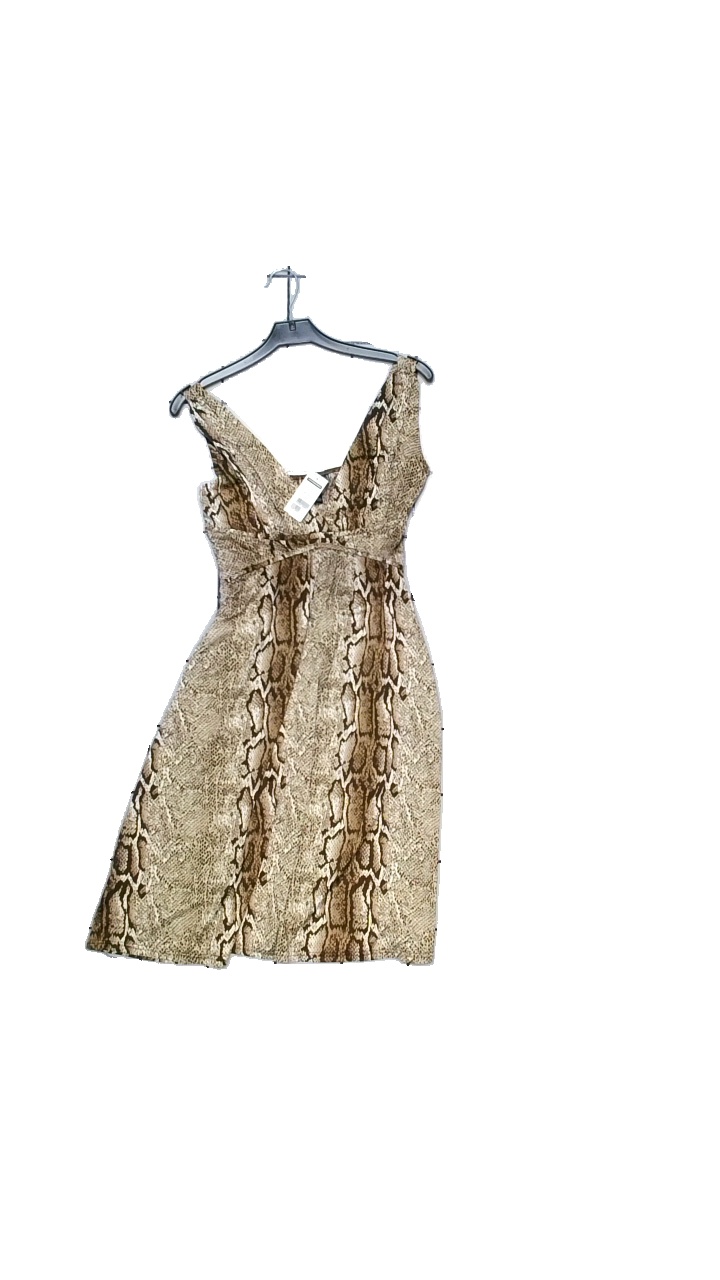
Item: Dress (Ladies)
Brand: Izabel
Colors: Multicolor, Brown, Beige
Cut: Regular, Loose
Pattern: Animal print
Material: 92% polyester, 8% elastane
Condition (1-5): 4
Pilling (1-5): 5
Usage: Reuse
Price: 50-100